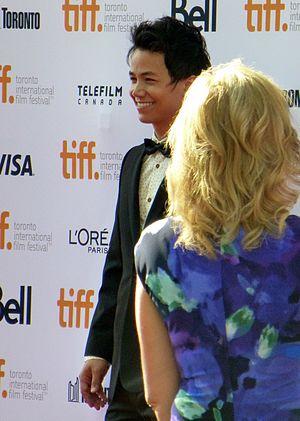
Shannon Kook-Chun, connu aussi sous le nom de Shannon Kook, né le 9 février 1987 à Johannesburg, est un acteur sud-africain. Il est surtout connu pour avoir incarné le rôle de Zane Park dans la série télévisée Degrassi : La Nouvelle Génération. Il interprète le personnage de Jordan Green dans la série télévisée The 100.